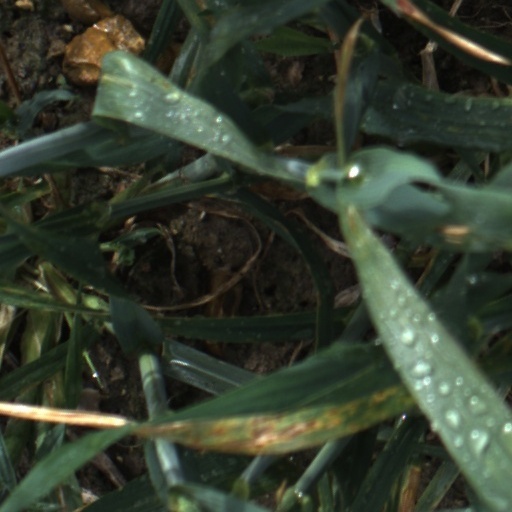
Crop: wheat